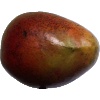
Label: red_mango